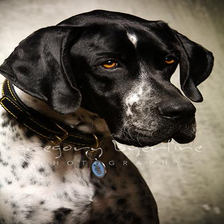
Species: dog
Breed: german shorthaired